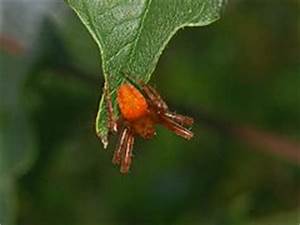
Label: ragno